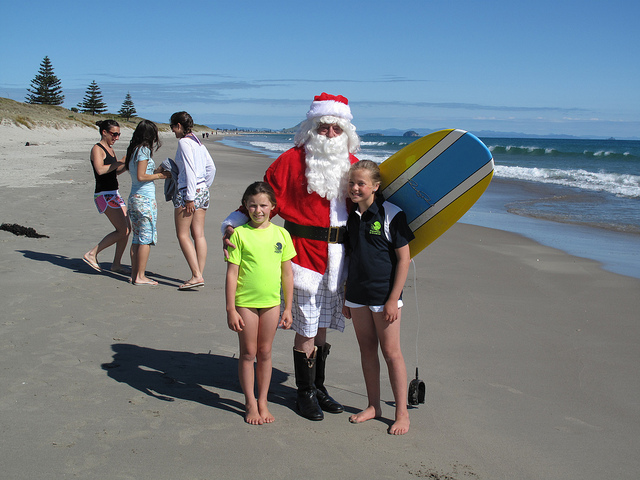
user: Given an image and a question. Answer the question in a short answer. Question: What is unique about this man? Short Answer:
assistant: santa